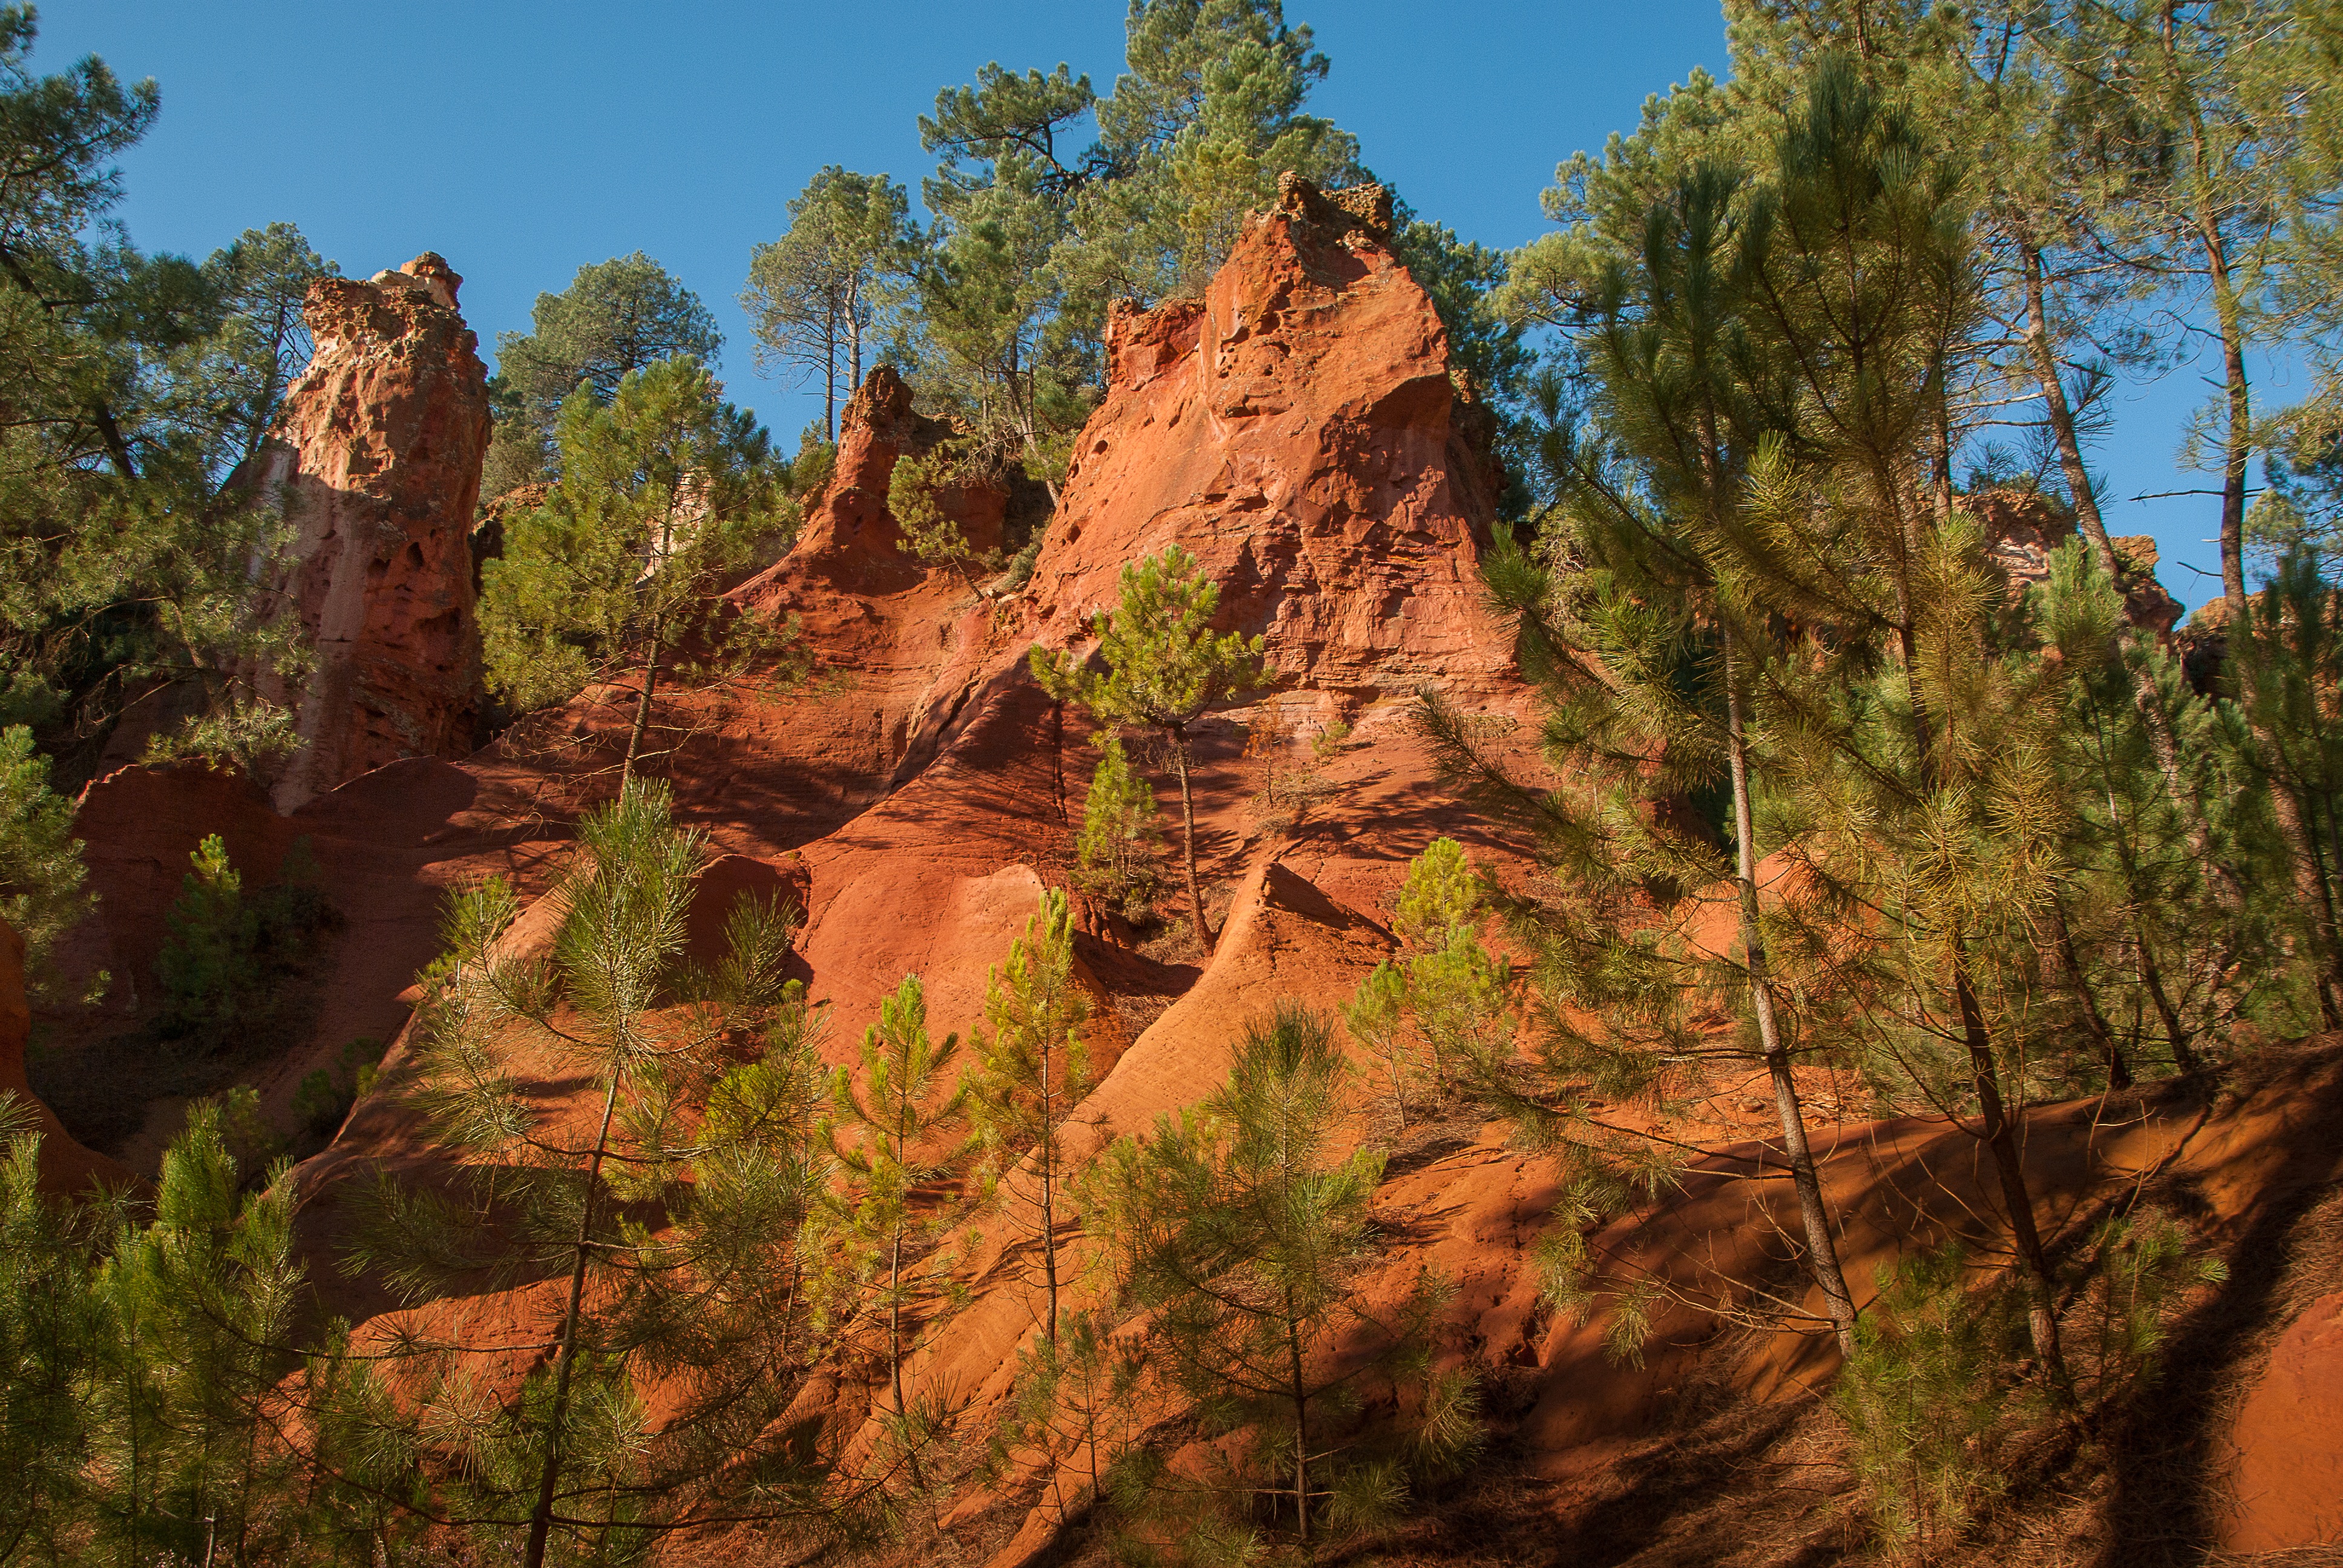
landscape, tree, forest, rock, wilderness, mountain, trail, valley, formation, cliff, france, autumn, park, canyon, terrain, national park, ridge, geology, badlands, ravine, plateau, roussillon, ecosystem, luberon, landform, ocher, biome, natural environment, geographical feature, mountainous landforms